1975 La Tondeña Distillery strike

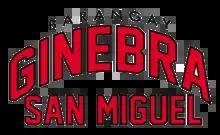
Picture of the Barangay Ginebra San Miguel logo, the successor of the La Tondena company.

The La Tondeña strike was a protest action that happened in October 1975, notable for being the first major strike to be held after Ferdinand Marcos' 1972 declaration of martial law in the Philippines. It is also considered as one of the first major open acts of resistance against the Marcos dictatorship and an important turning point for the period.